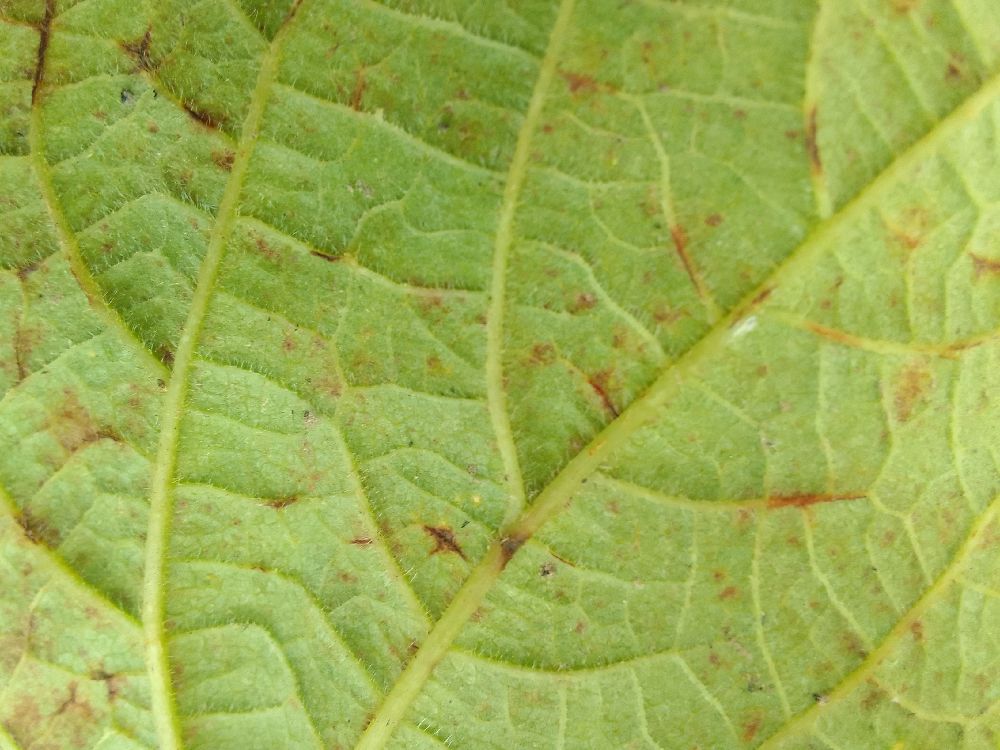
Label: anthracnose